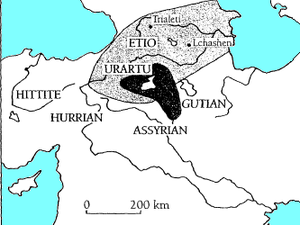
Urartu
Uratus placeing i højlandet
Urartu var i oldtiden et rige med centrum omkring Van-søen i det armenske højland.